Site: brandenburg
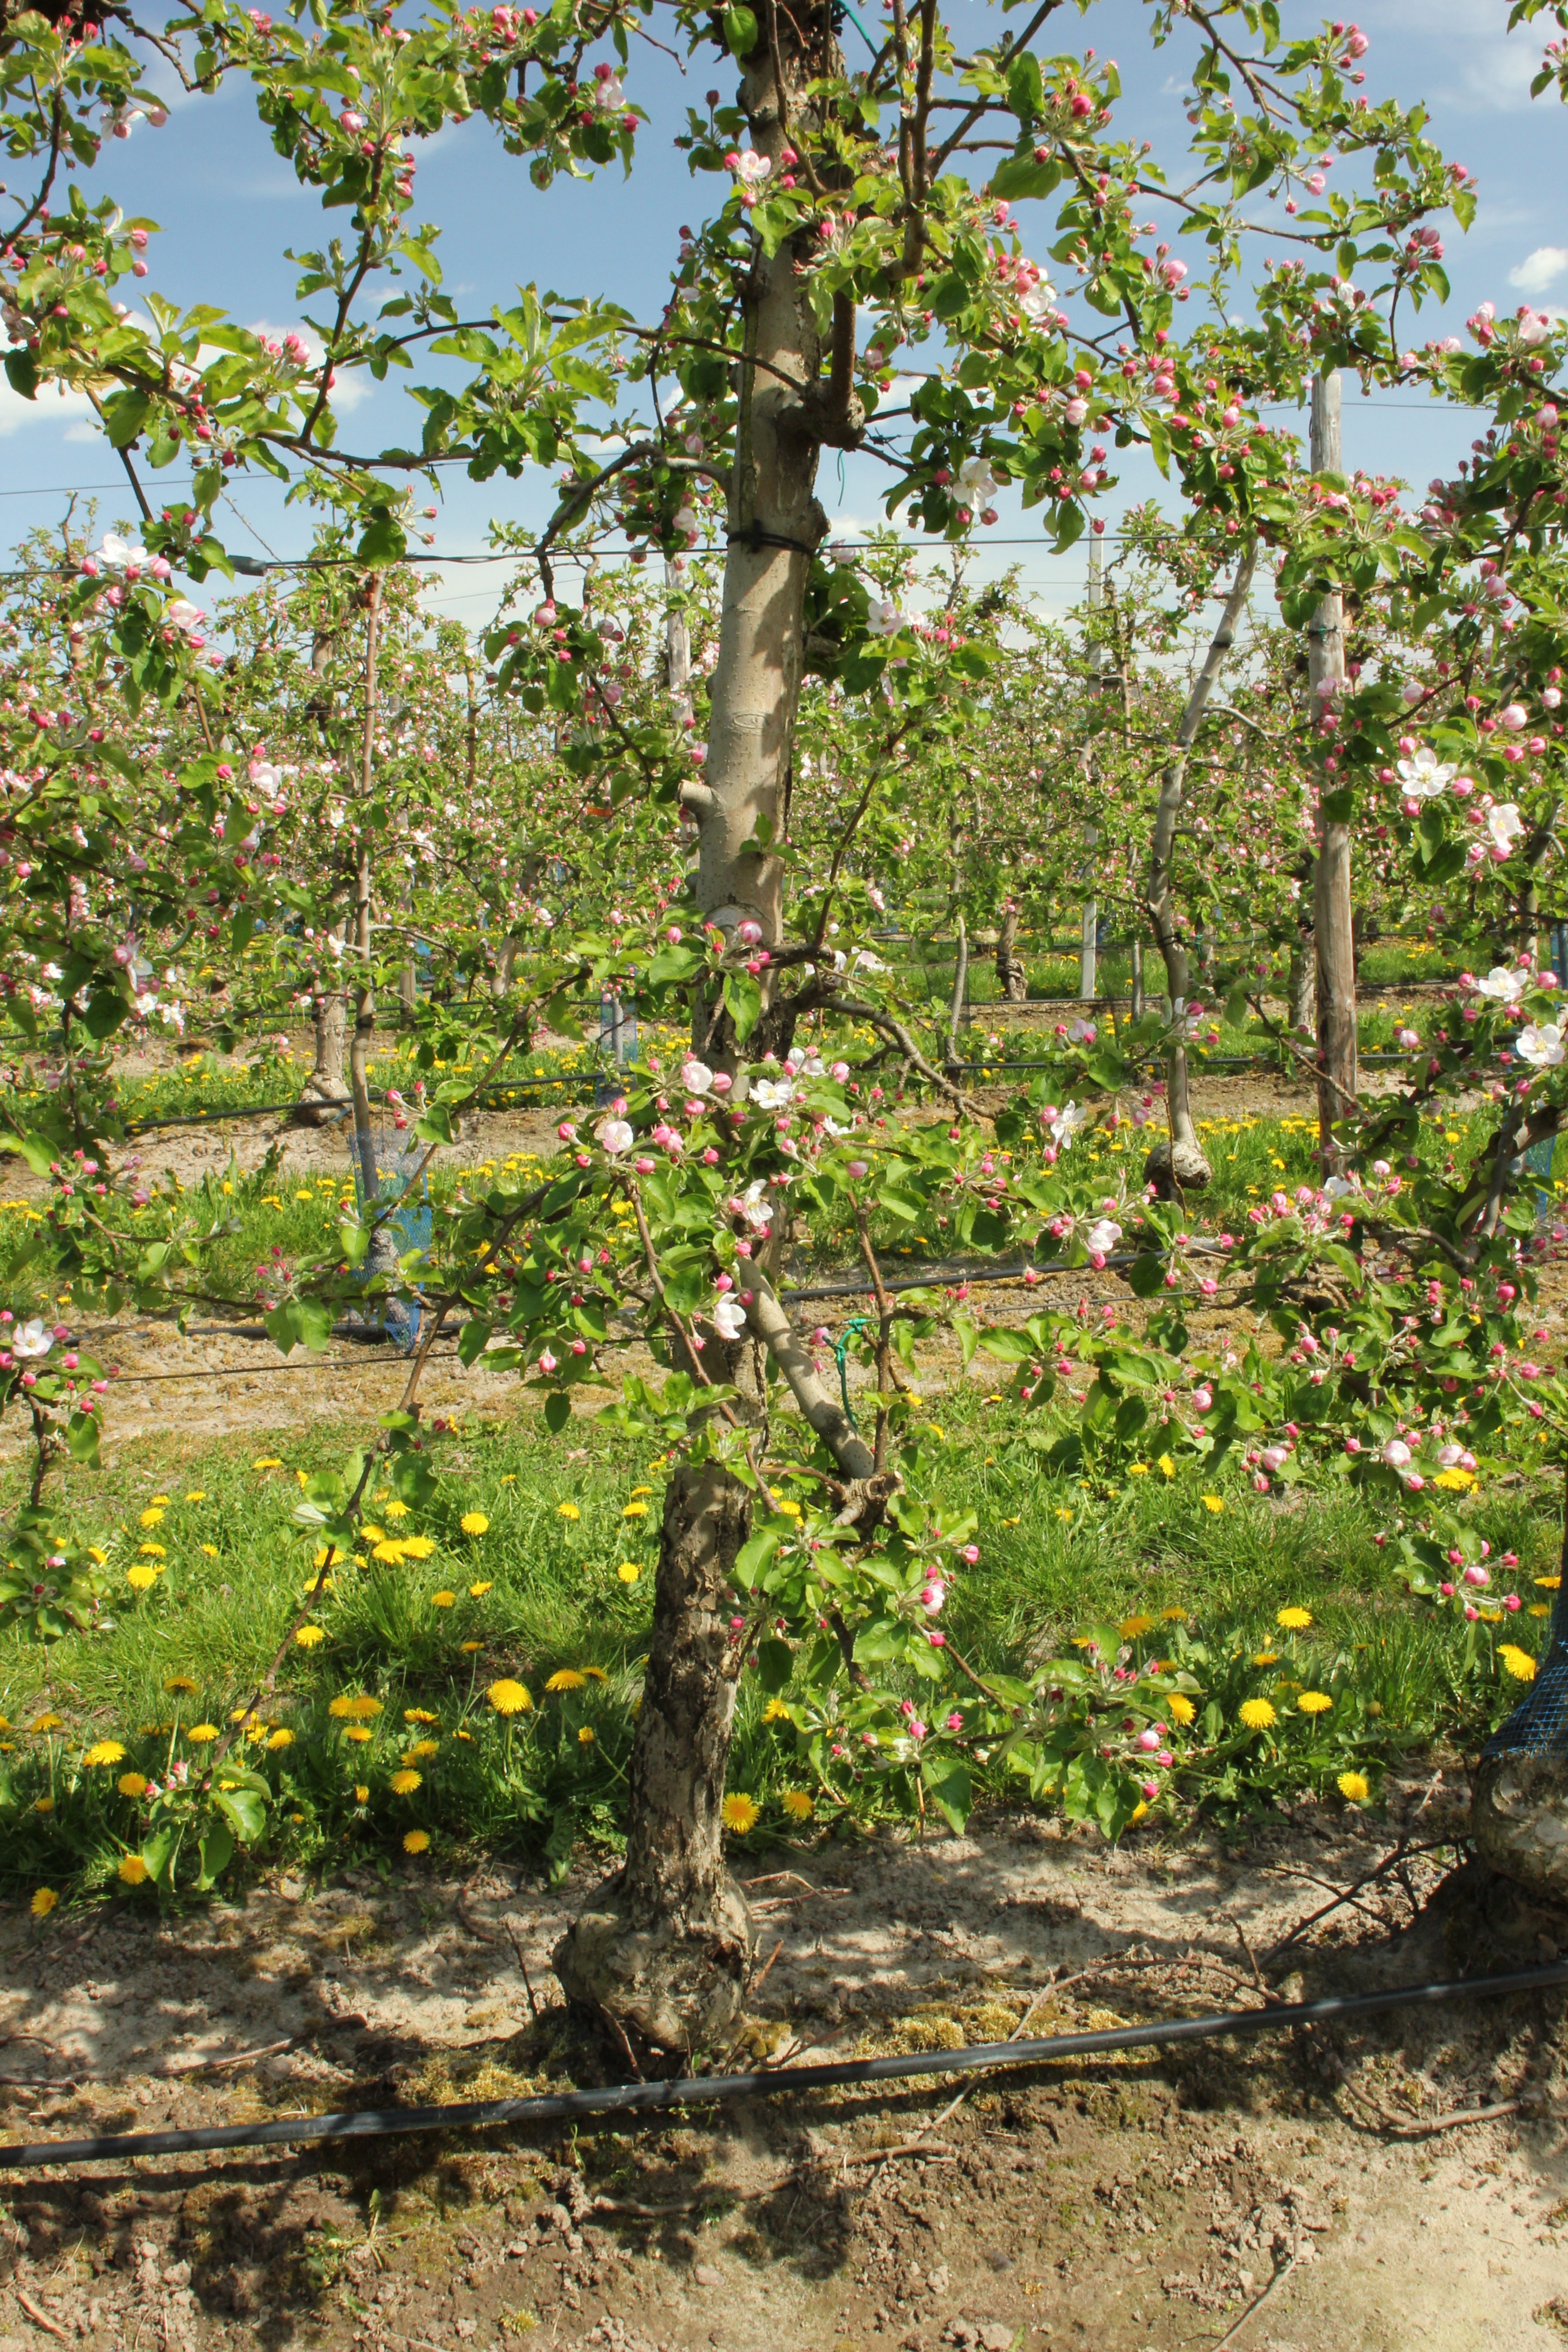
Growth stage (BBCH 57): Inflorescence emergence